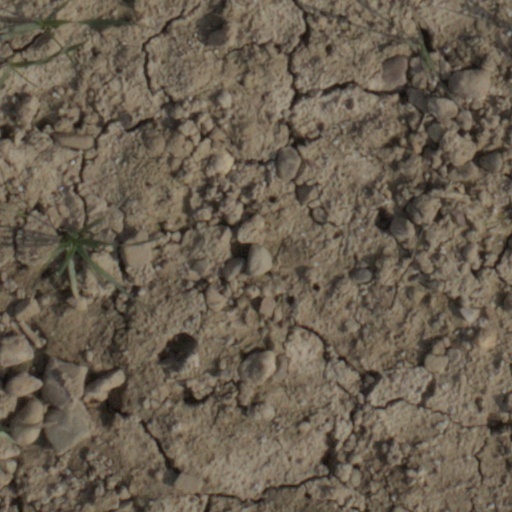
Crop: wheat